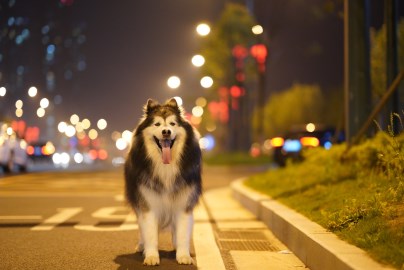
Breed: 1324-n000004-malamute